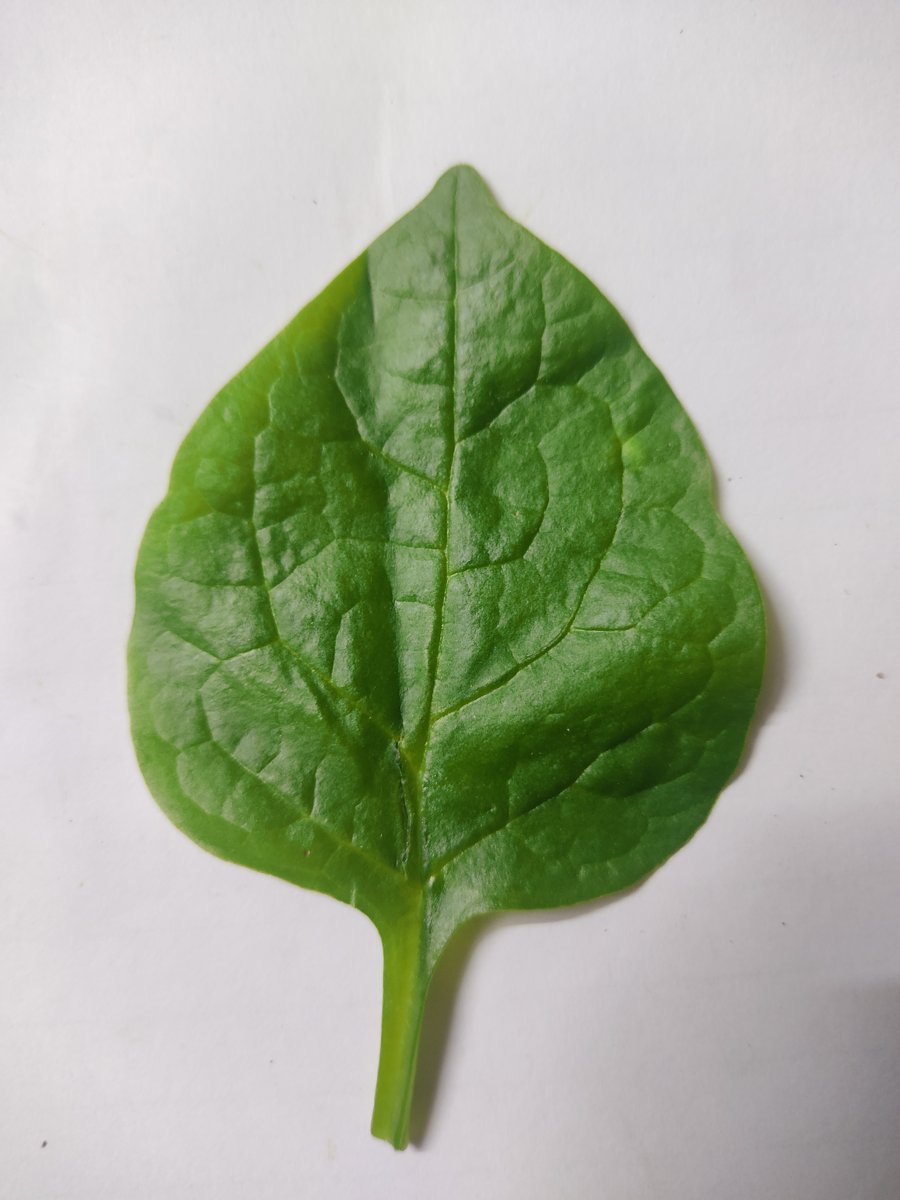
Label: Healthy-Leaf